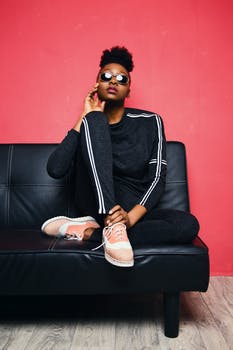
Label: No Watermark